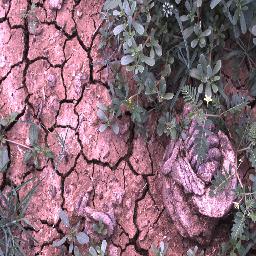
Label: negative